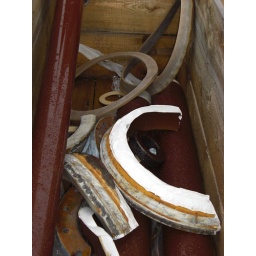
Some weird, colourful stuff outside a building by my office